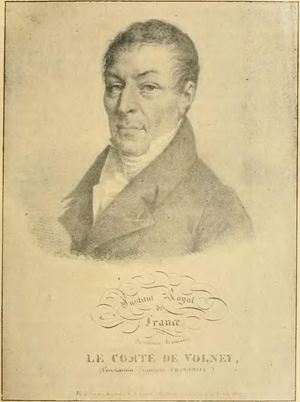
Constantin-François Chassebœuf de La Giraudais, comte Volney, dit Volney, né le 3 février 1757 à Craon en Anjou et mort le 25 avril 1820 à Paris, est un philosophe et orientaliste français.